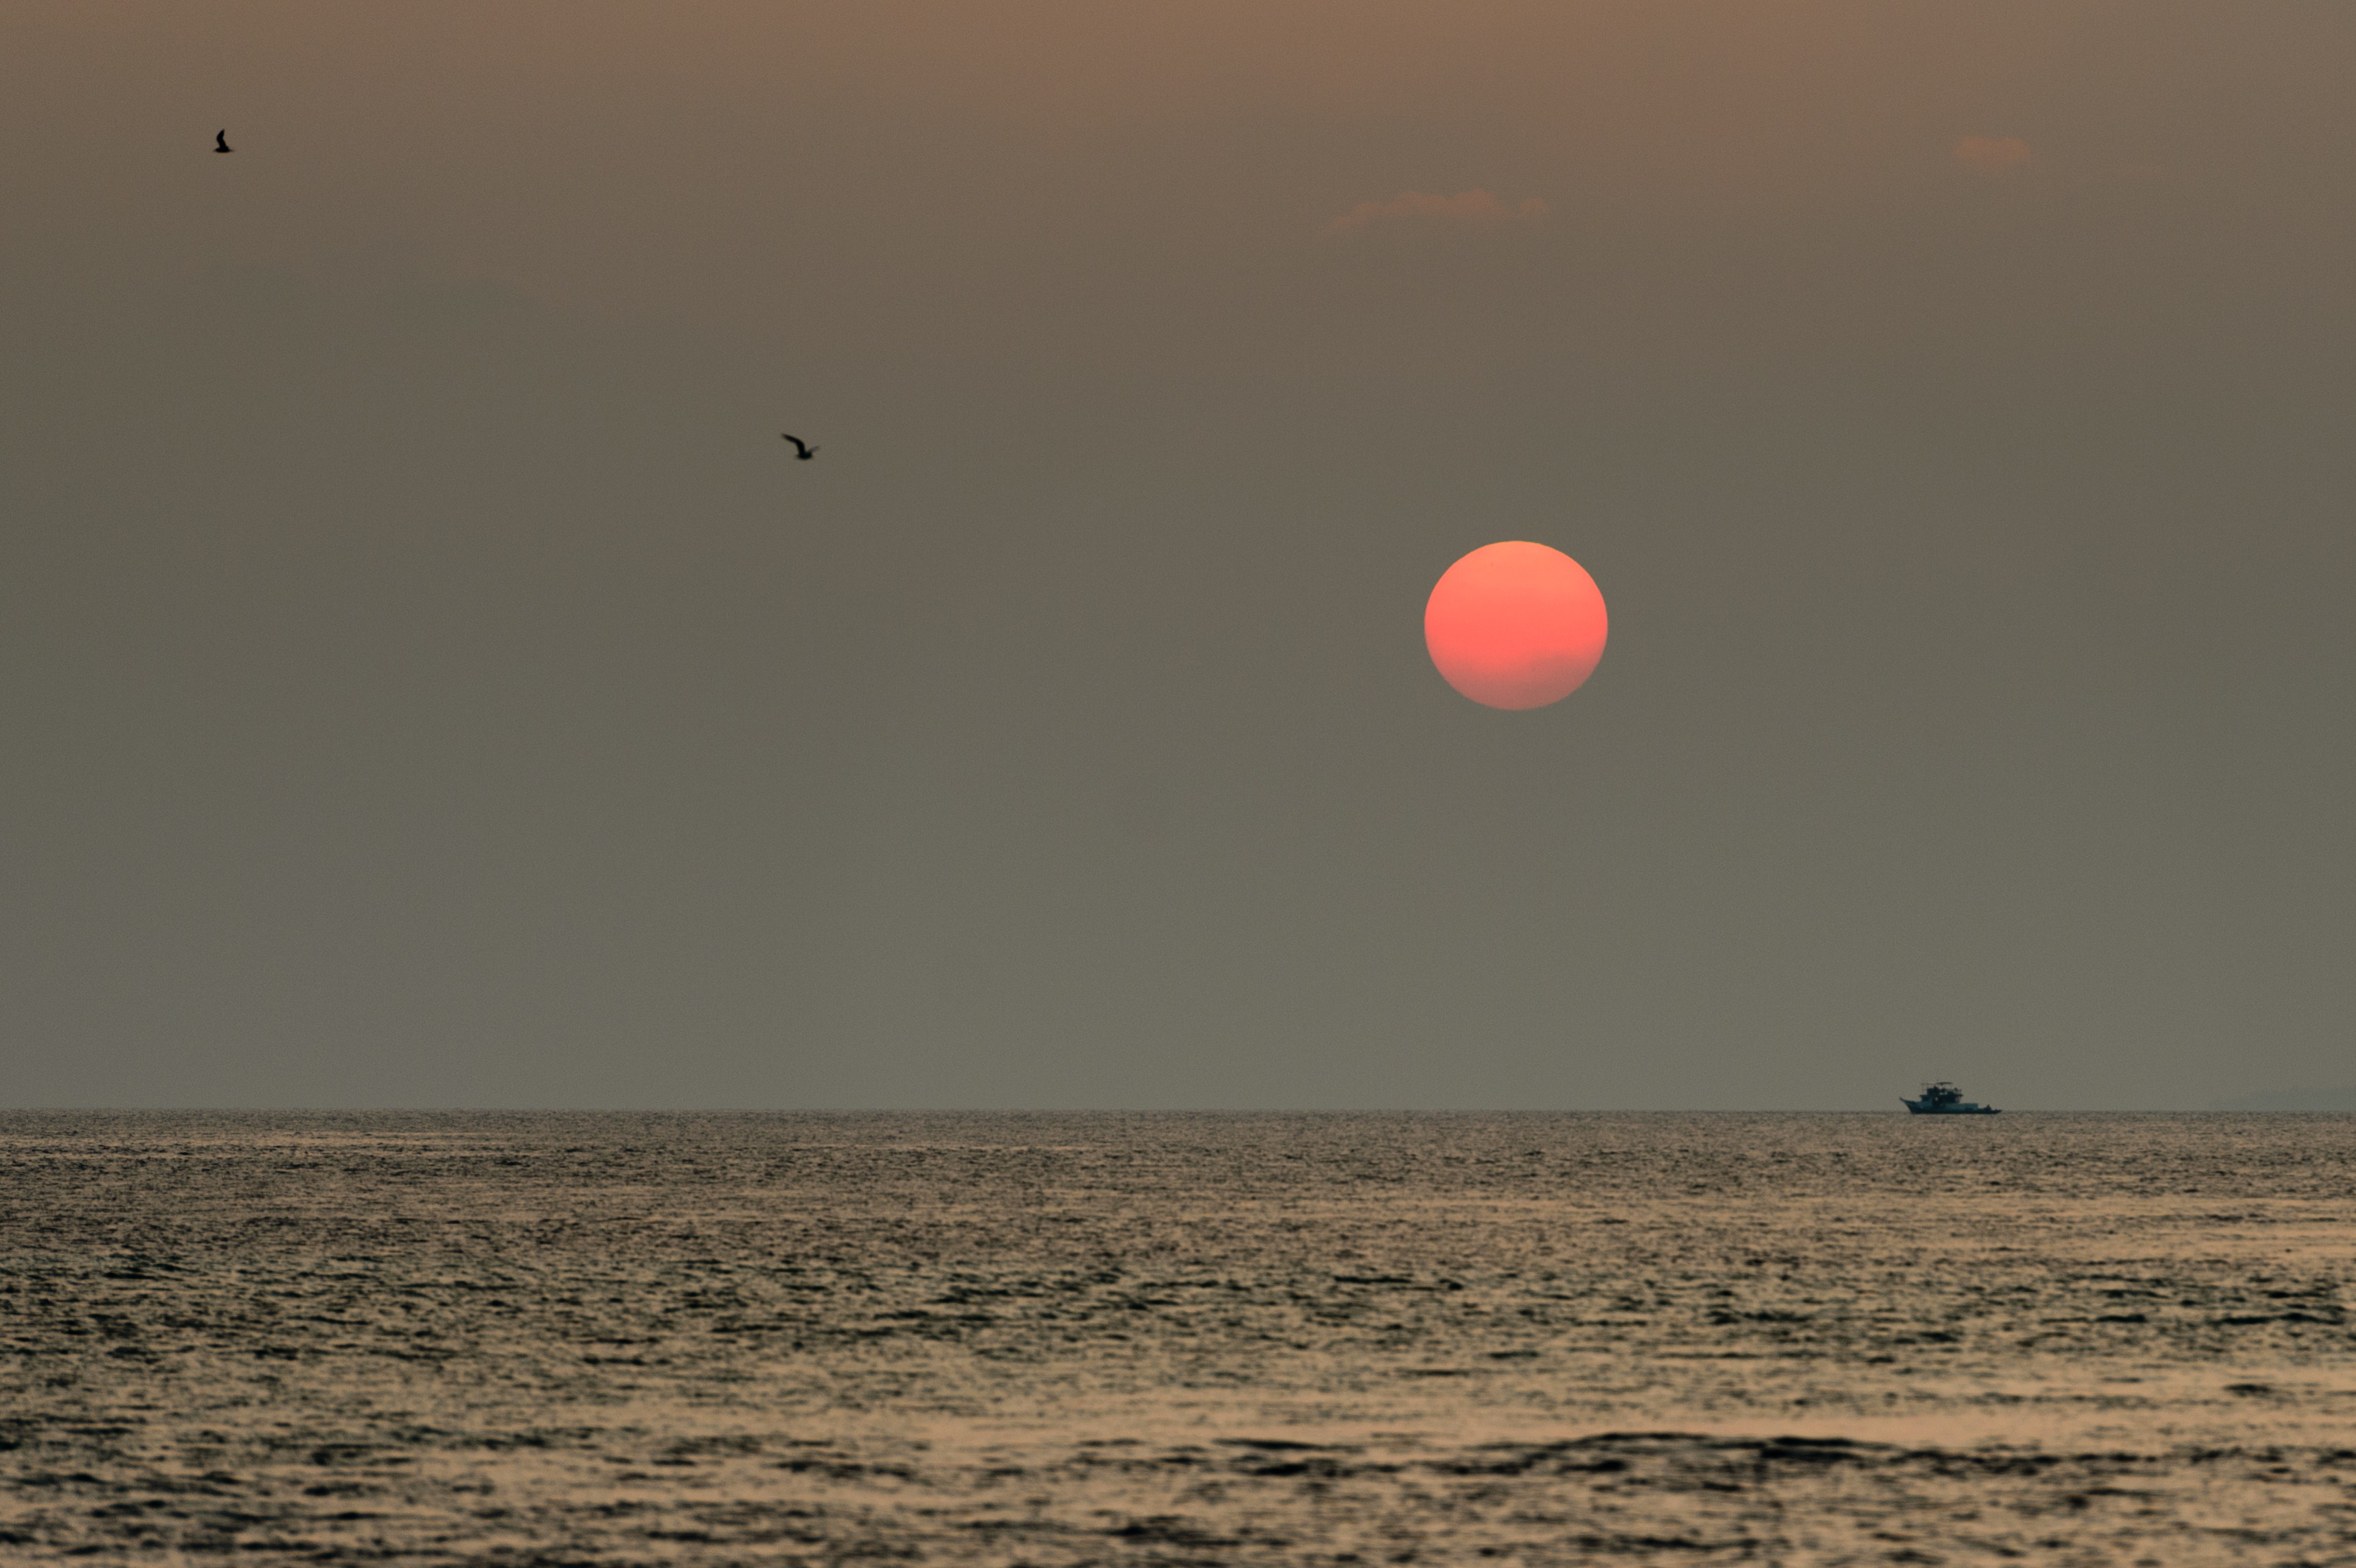
beach, sea, coast, ocean, horizon, sky, sun, sunrise, sunset, morning, wave, dawn, dusk, moon, maldives, kendhoo, northprovince, astronomical object, atmospheric phenomenon, atmosphere of earth